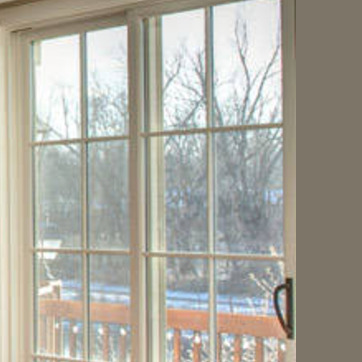
Material: glass